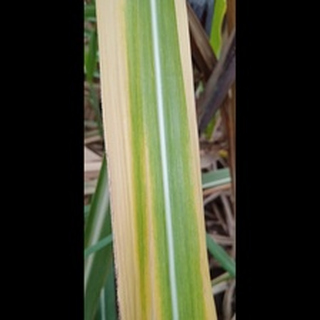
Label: sugarcane_yellow_leaf_disease